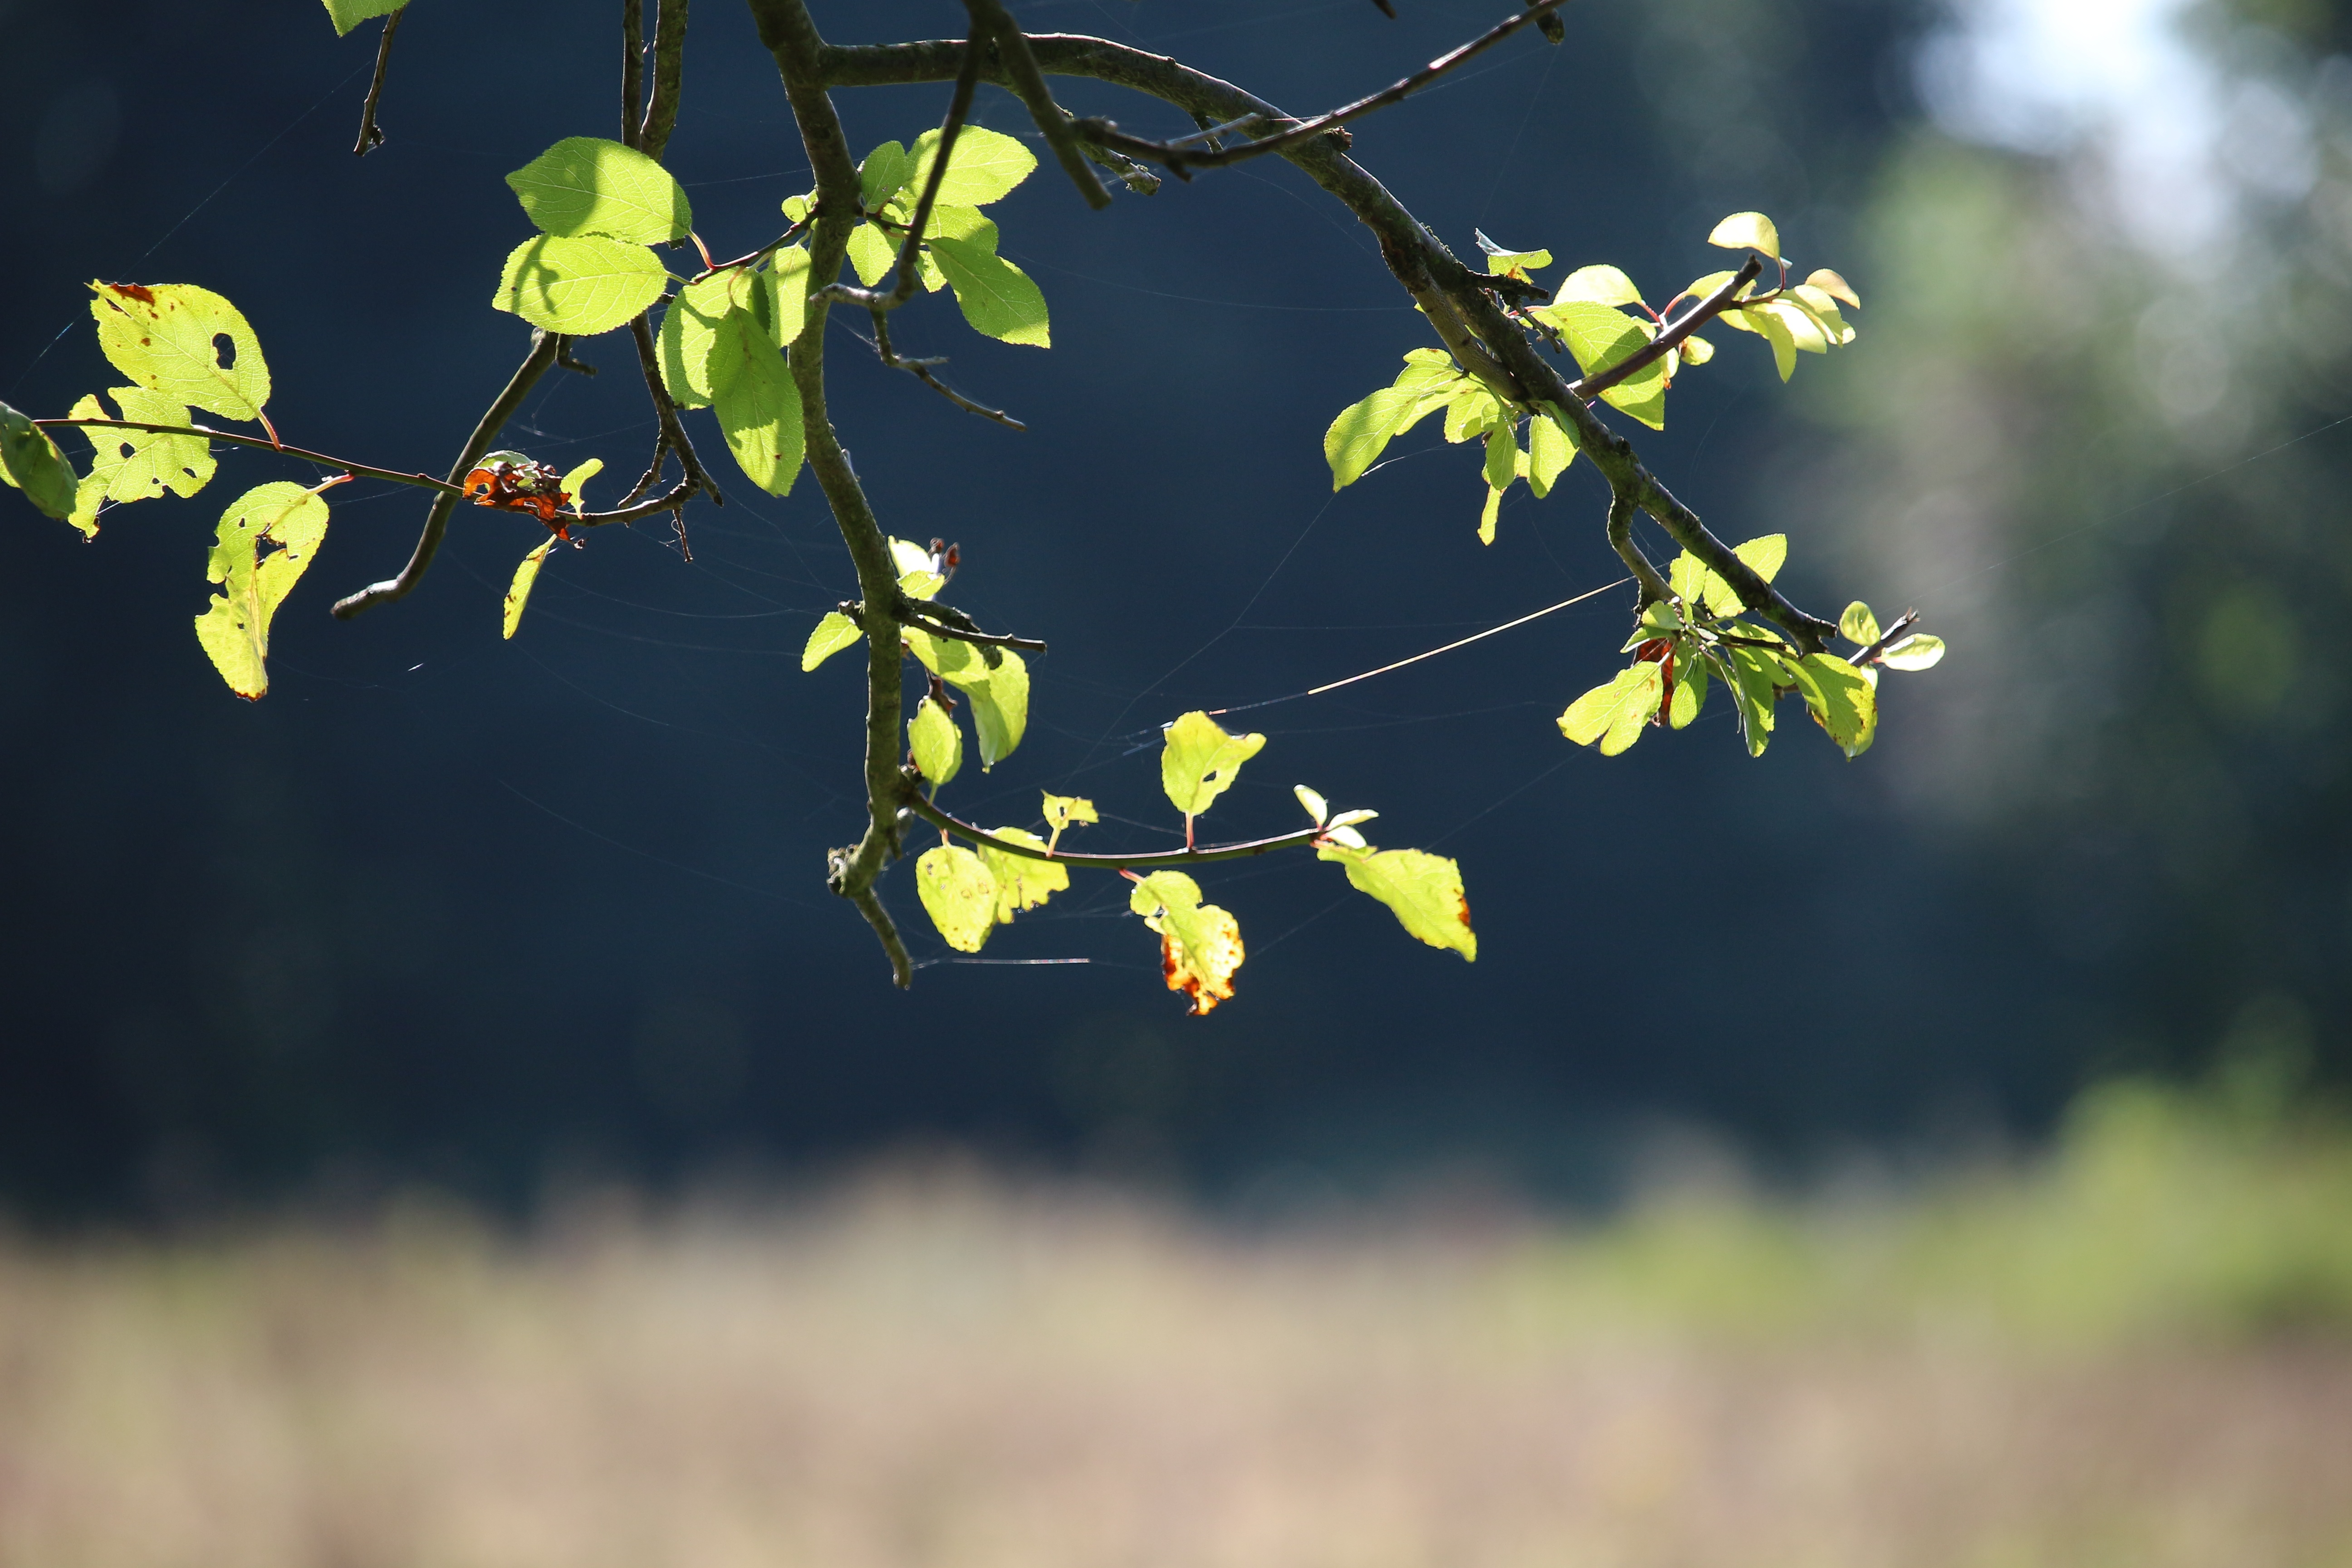
tree, nature, forest, branch, blossom, plant, meadow, sunlight, leaf, flower, spring, green, produce, autumn, park, botany, yellow, flora, season, twig, leaves, fall foliage, spider webs, macro photography, flowering plant, maidenhair tree, plant stem, woody plant, land plant